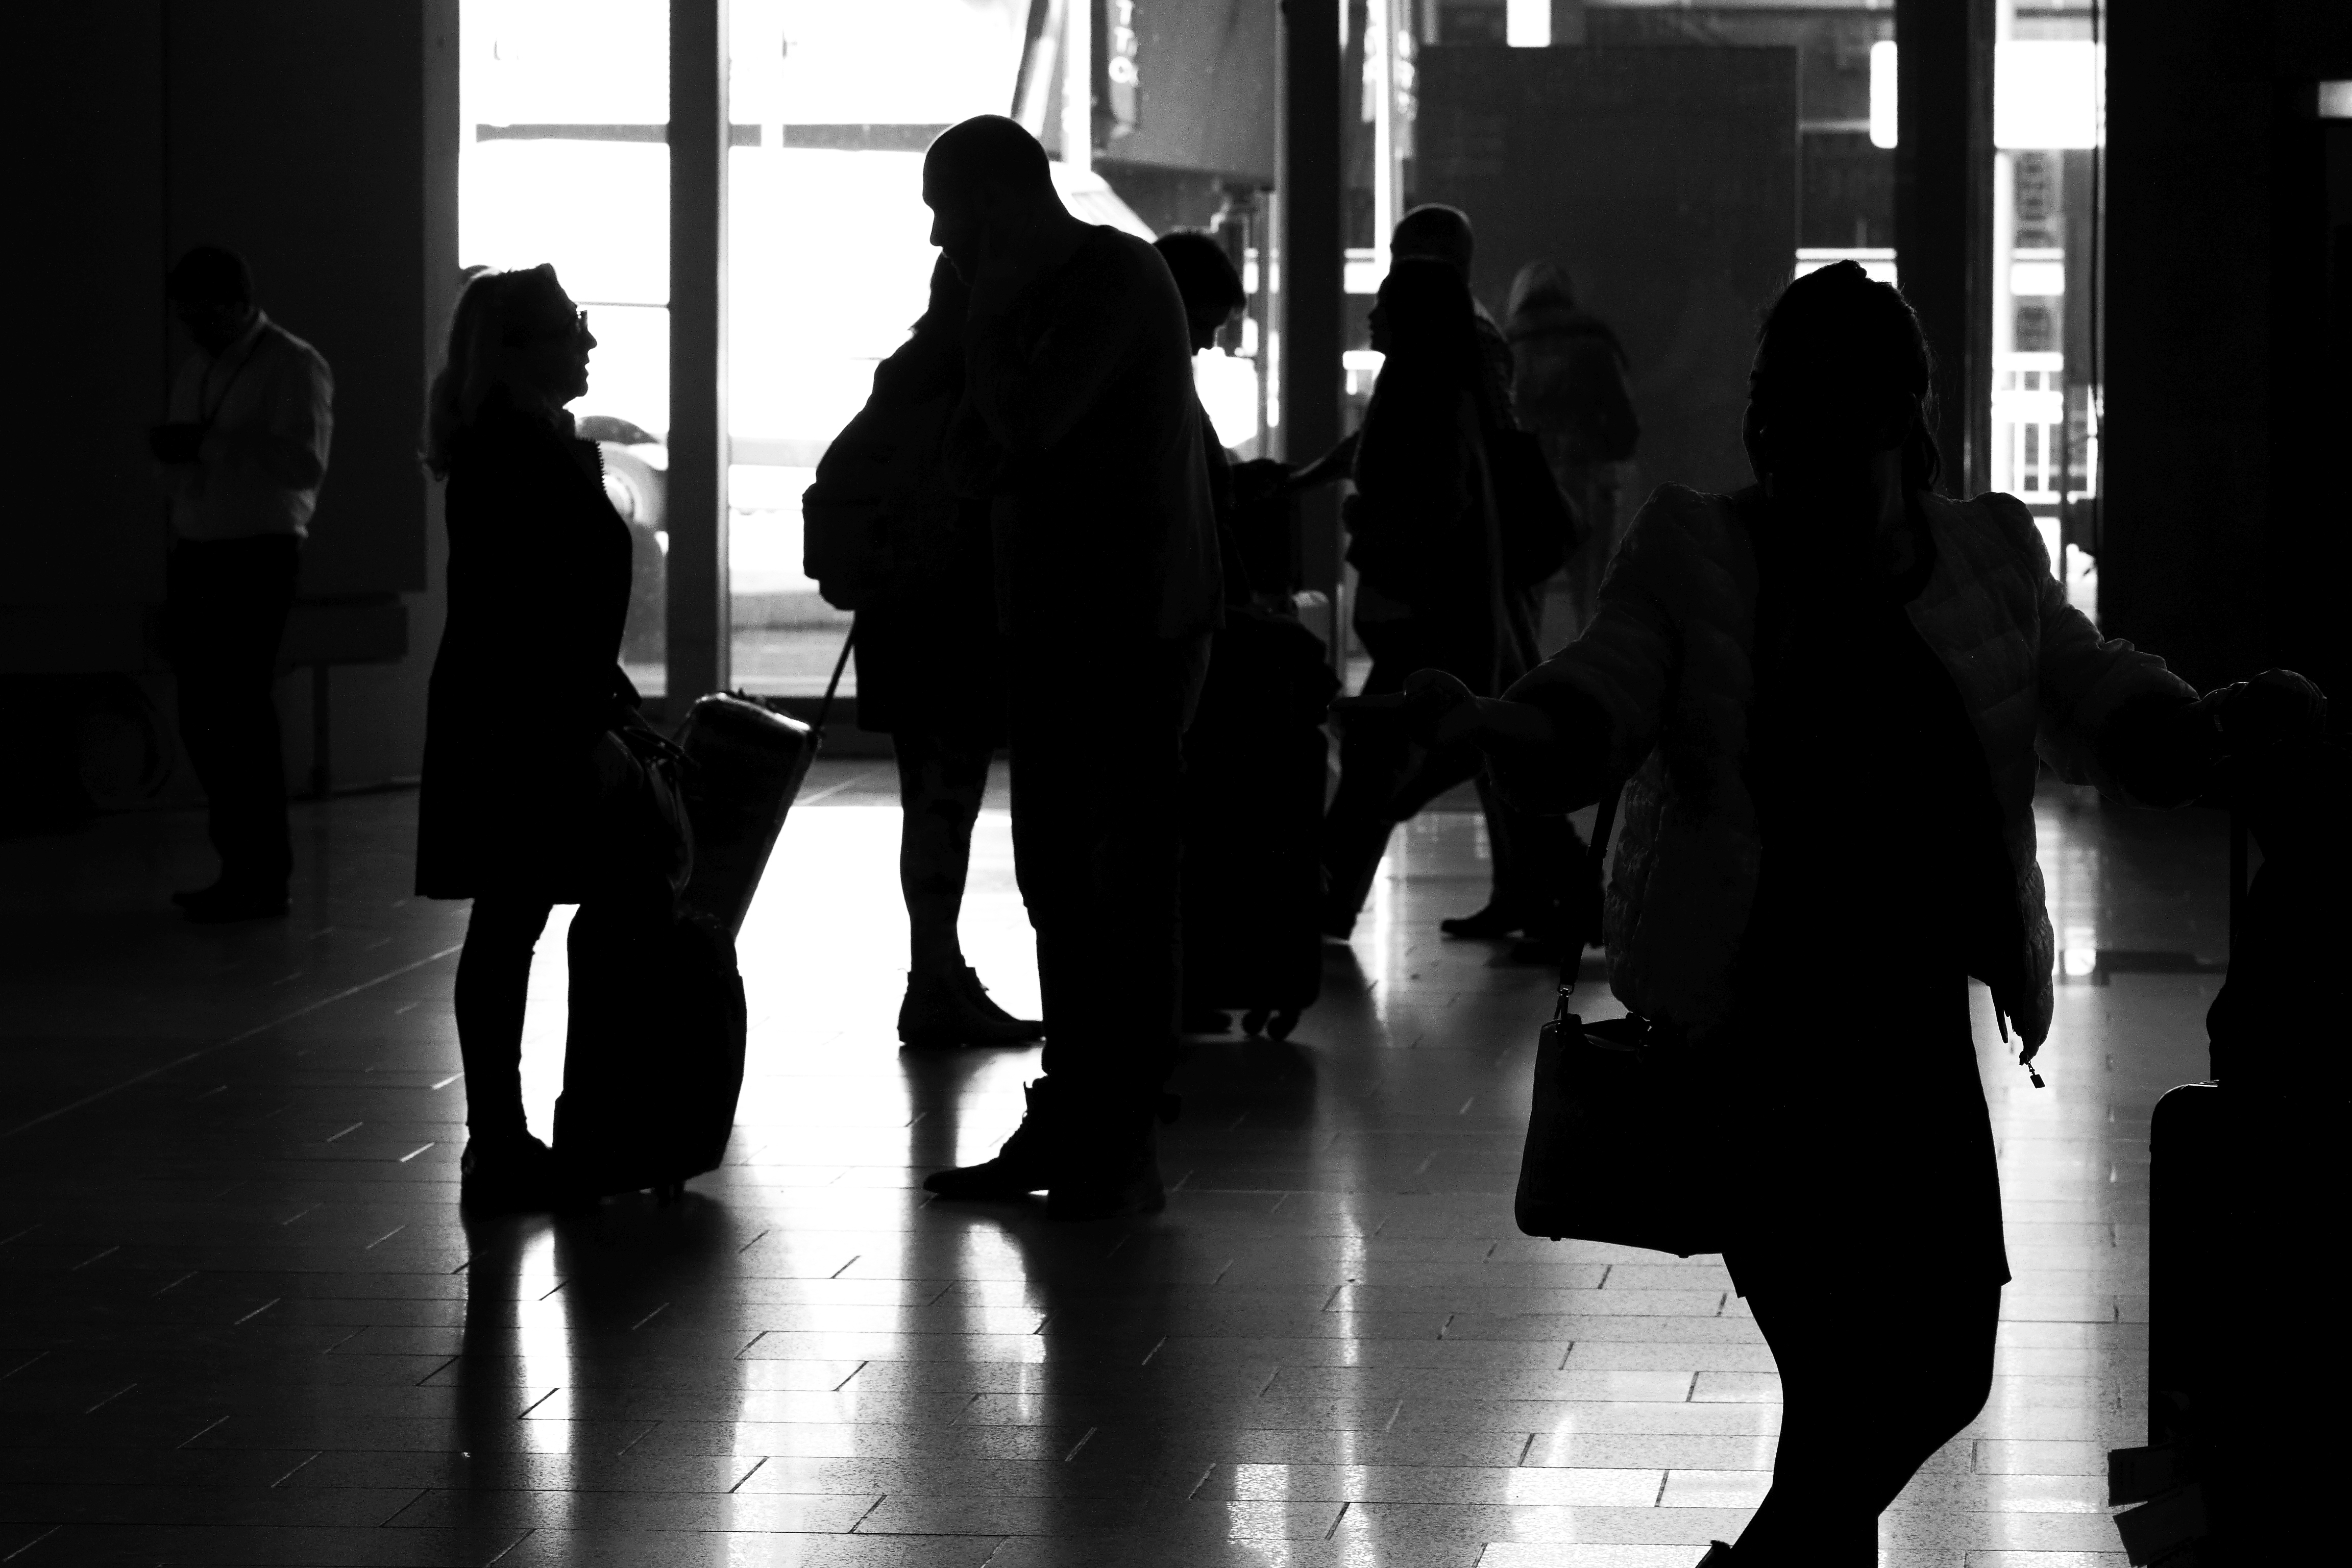
black and white, white, crowd, airport, dance, darkness, black, monochrome, performance art, bw, blackandwhite, blackwhite, germany, alemania, allemagne, sw, schwarzweiss, schwarzweis, schatten, flughafen, entertainment, frankfurtmain, frankfurtammain, frankfurtam, frankfurtamain, germania, hesse, hassia, hessen, frankfurt, schwarzweissfotografie, schwarzweisfotografie, fraport, schemen, umrisse, performing arts, monochrome photography, film noir